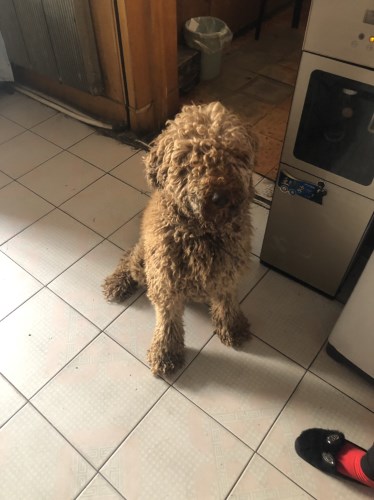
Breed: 7449-n000128-teddy